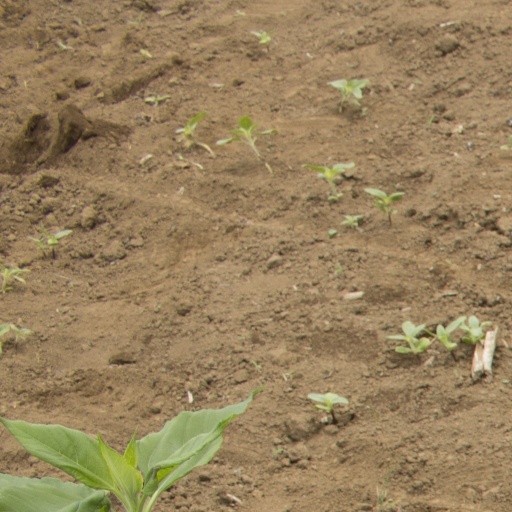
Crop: Jerusalem artichoke